2019 FIBA U18 European Championship

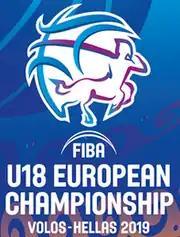

The 2019 FIBA U18 European Championship was the 36th edition of the FIBA U18 European Championship. The competition took place in Volos, Greece, from 27 July to 4 August 2019.